Sasanian Empire

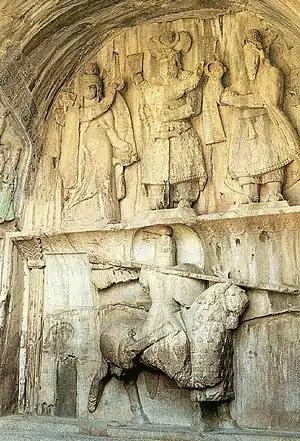
A Sassanid king posing as an armored cavalryman, Taq-e Bostan, Iran

In early 632, a grandson of Khosrow I, who had lived in hiding in Estakhr, Yazdegerd III, acceded to the throne. The same year, the first raiders from the Arab tribes, newly united by Islam, arrived in Persian territory. According to Howard-Johnston, years of warfare had exhausted both the Byzantines and the Persians. The Sassanids were further weakened by economic decline, heavy taxation, religious unrest, rigid social stratification, the increasing power of the provincial landholders, and a rapid turnover of rulers, facilitating the Islamic conquest of Persia.